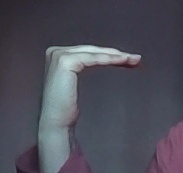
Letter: haa